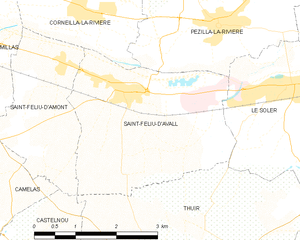
Carte des communes françaises
Saint-Féliu-d'Avall est une commune française, située dans le département des Pyrénées-Orientales en région Occitanie. Ses habitants sont appelés les Saint-Féliciens.